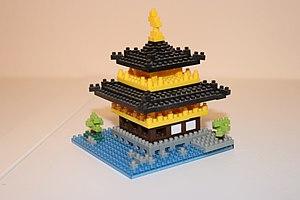
Nanoblock est une gamme de jouets de construction, fabriquée par la firme japonaise Kawada depuis 2008. Les briques sont similaires à des briques Lego, mais de taille plus réduite.